Tsuruga Red Brick Warehouse

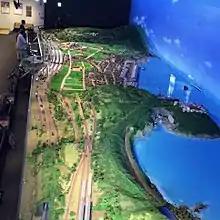
Interior view of Diorama Wing. Overview

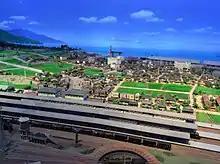
Interior view of Diorama Wing. Close-up of Tsuruga Station

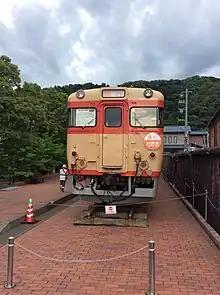
JNR/JR Kiha 28 series. Exhibited on adjacent yard.

In 1905, the warehouses were built by Standard Oil of New York for the storage of petroleum. Between mid Meiji era to the early Shōwa era, Tsuruga flourished as a major seaport. These warehouses are remaining examples of red brick warehouses which were common in ports around Japan. The warehouses were designed by a foreign architect and feet was used as the unit of measurement. Other notable features are the use of imported Dutch bricks and a hidden columnar structure. In January 2009, the north and south wings of the building as well as their surroundings were designated as a registered tangible cultural property of Japan.